Blue Point, New York

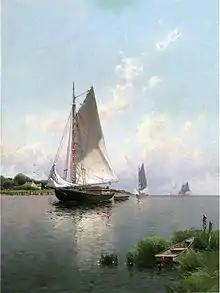
"Blue Point, Long Island", 1888 by Alfred Thompson Bricher

As of the census of 2000, there were 4,407 people, 1,571 households, and 1,178 families residing in the CDP. The population density was . There were 1,664 housing units at an average density of . The racial makeup of the CDP was 96.41% White, 0.68% African American, 0.11% Native American, 1.07% Asian, 0.02% Pacific Islander, 0.84% from other races, and 0.86% from two or more races. Hispanic or Latino of any race were 4.36% of the population.